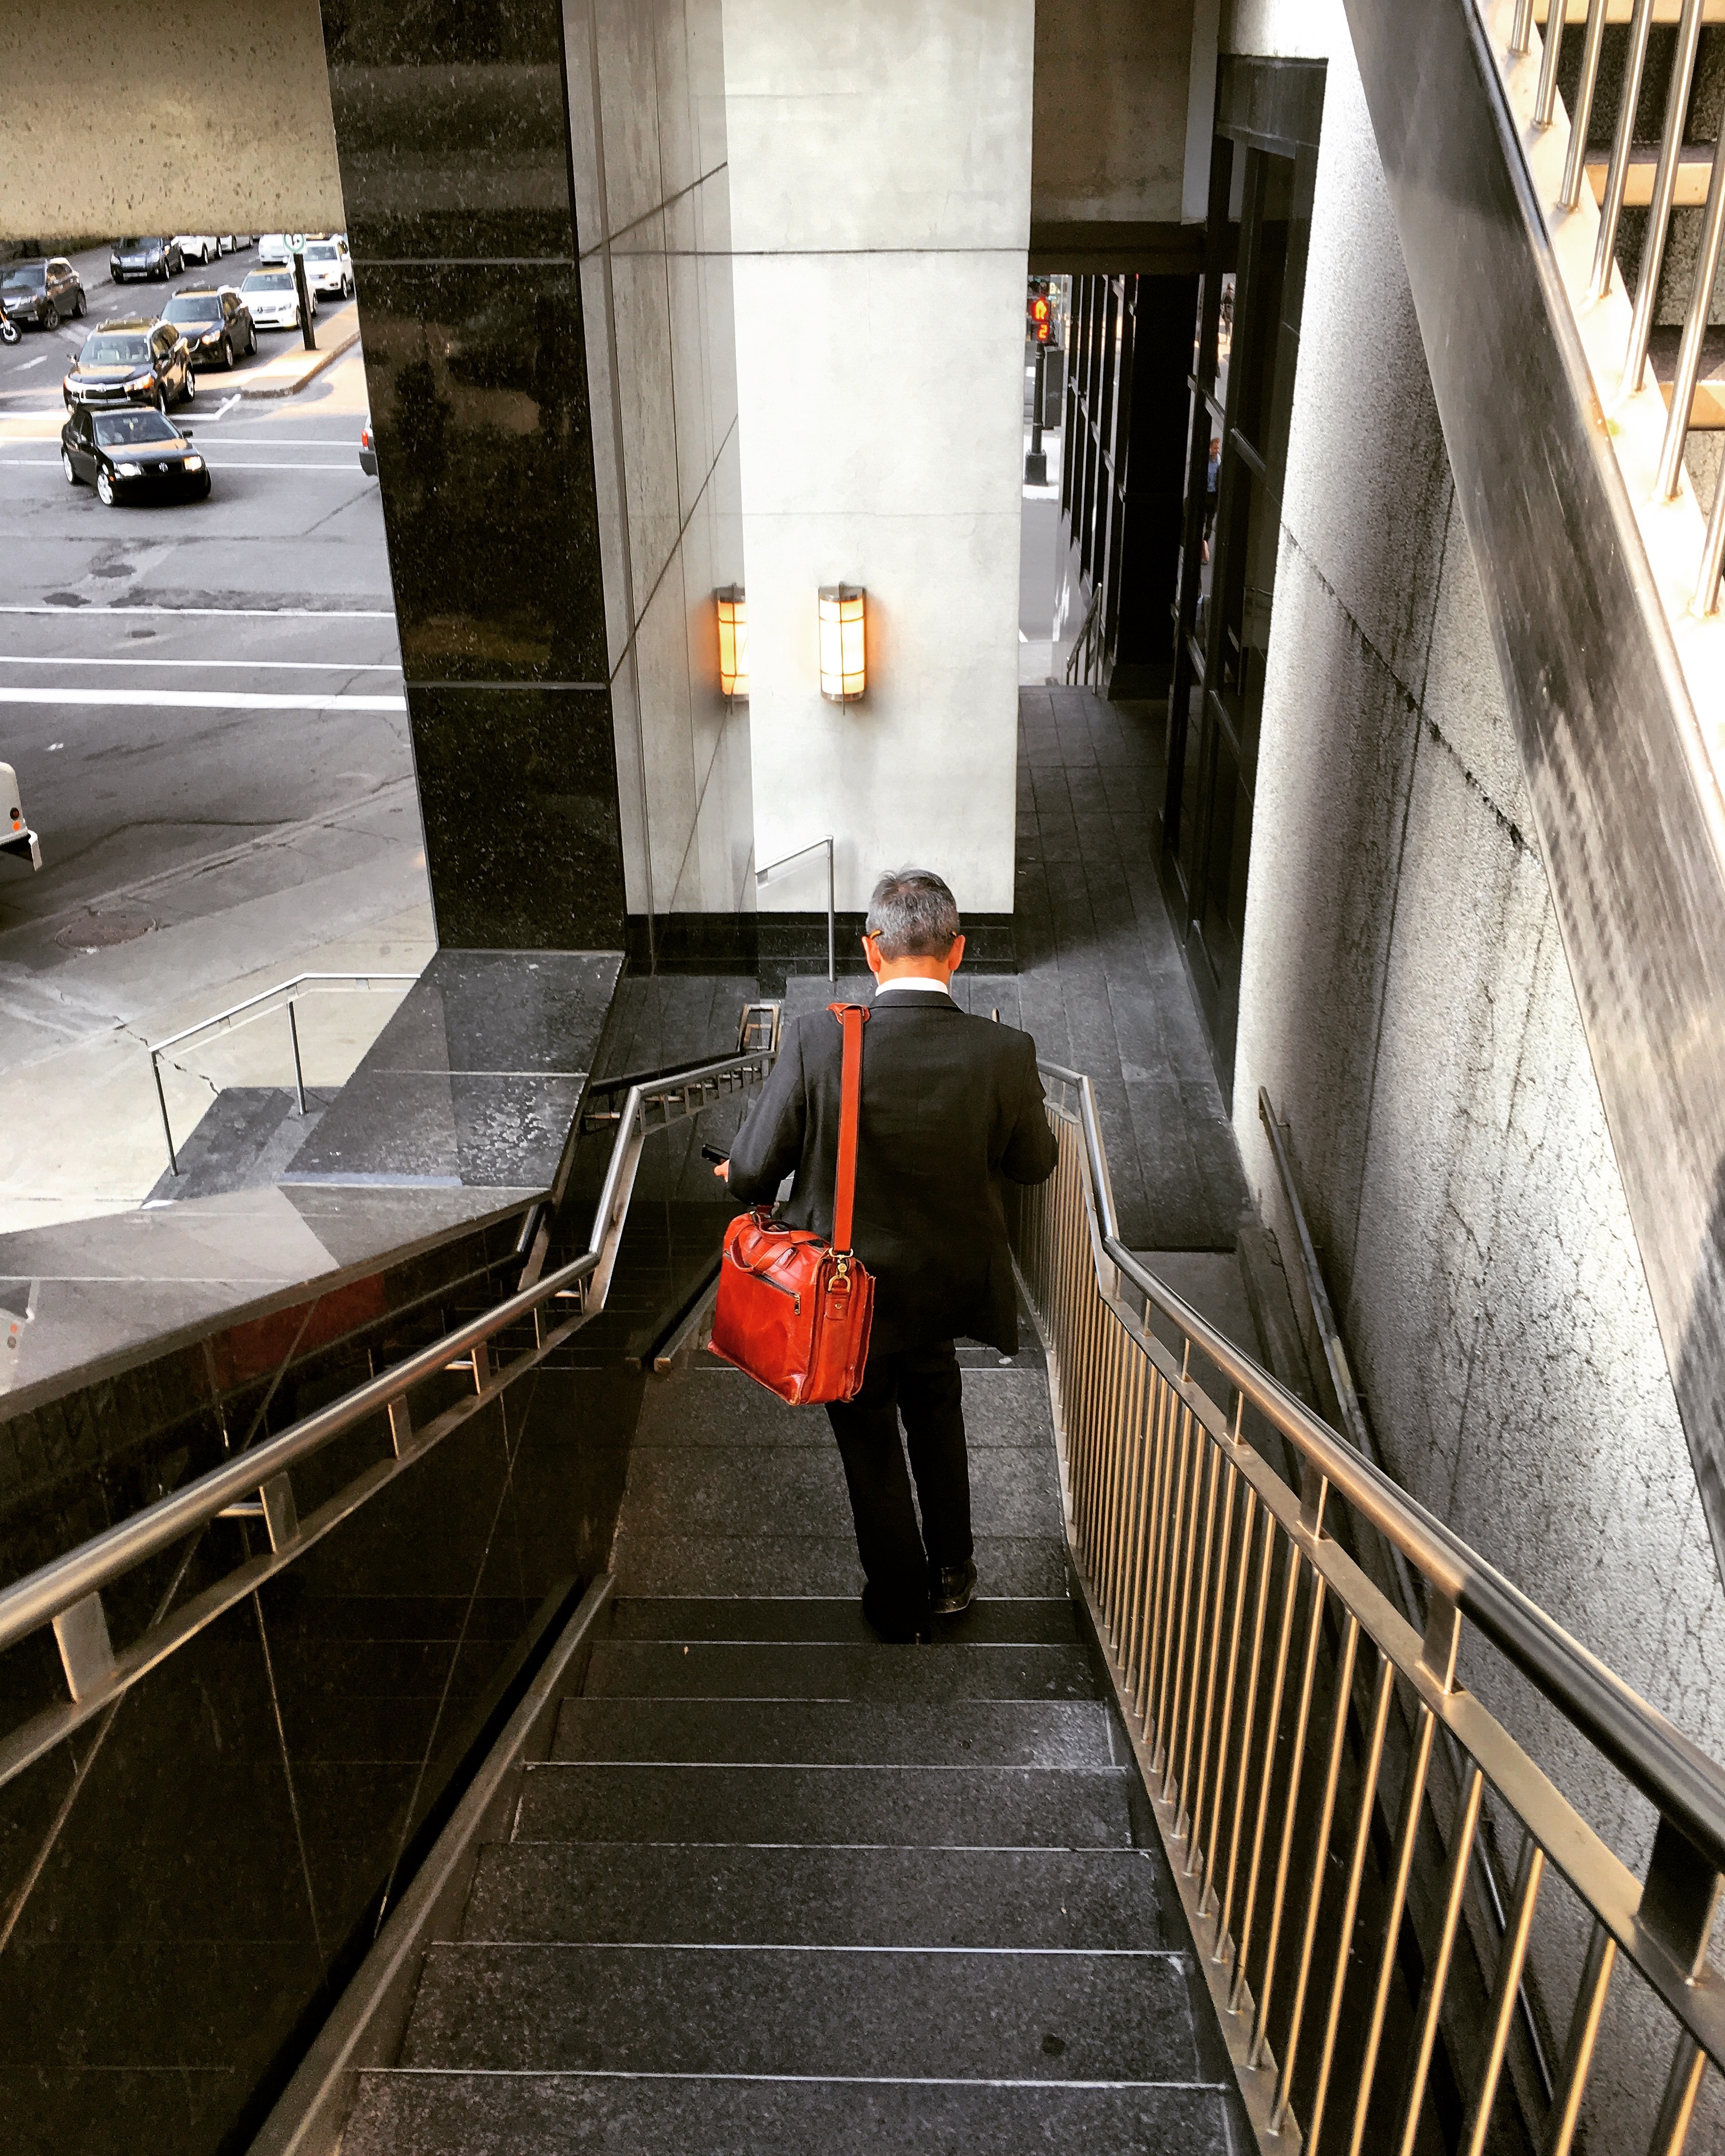
architecture, wood, floor, room, interior design, stairs, tourist attraction, flooring